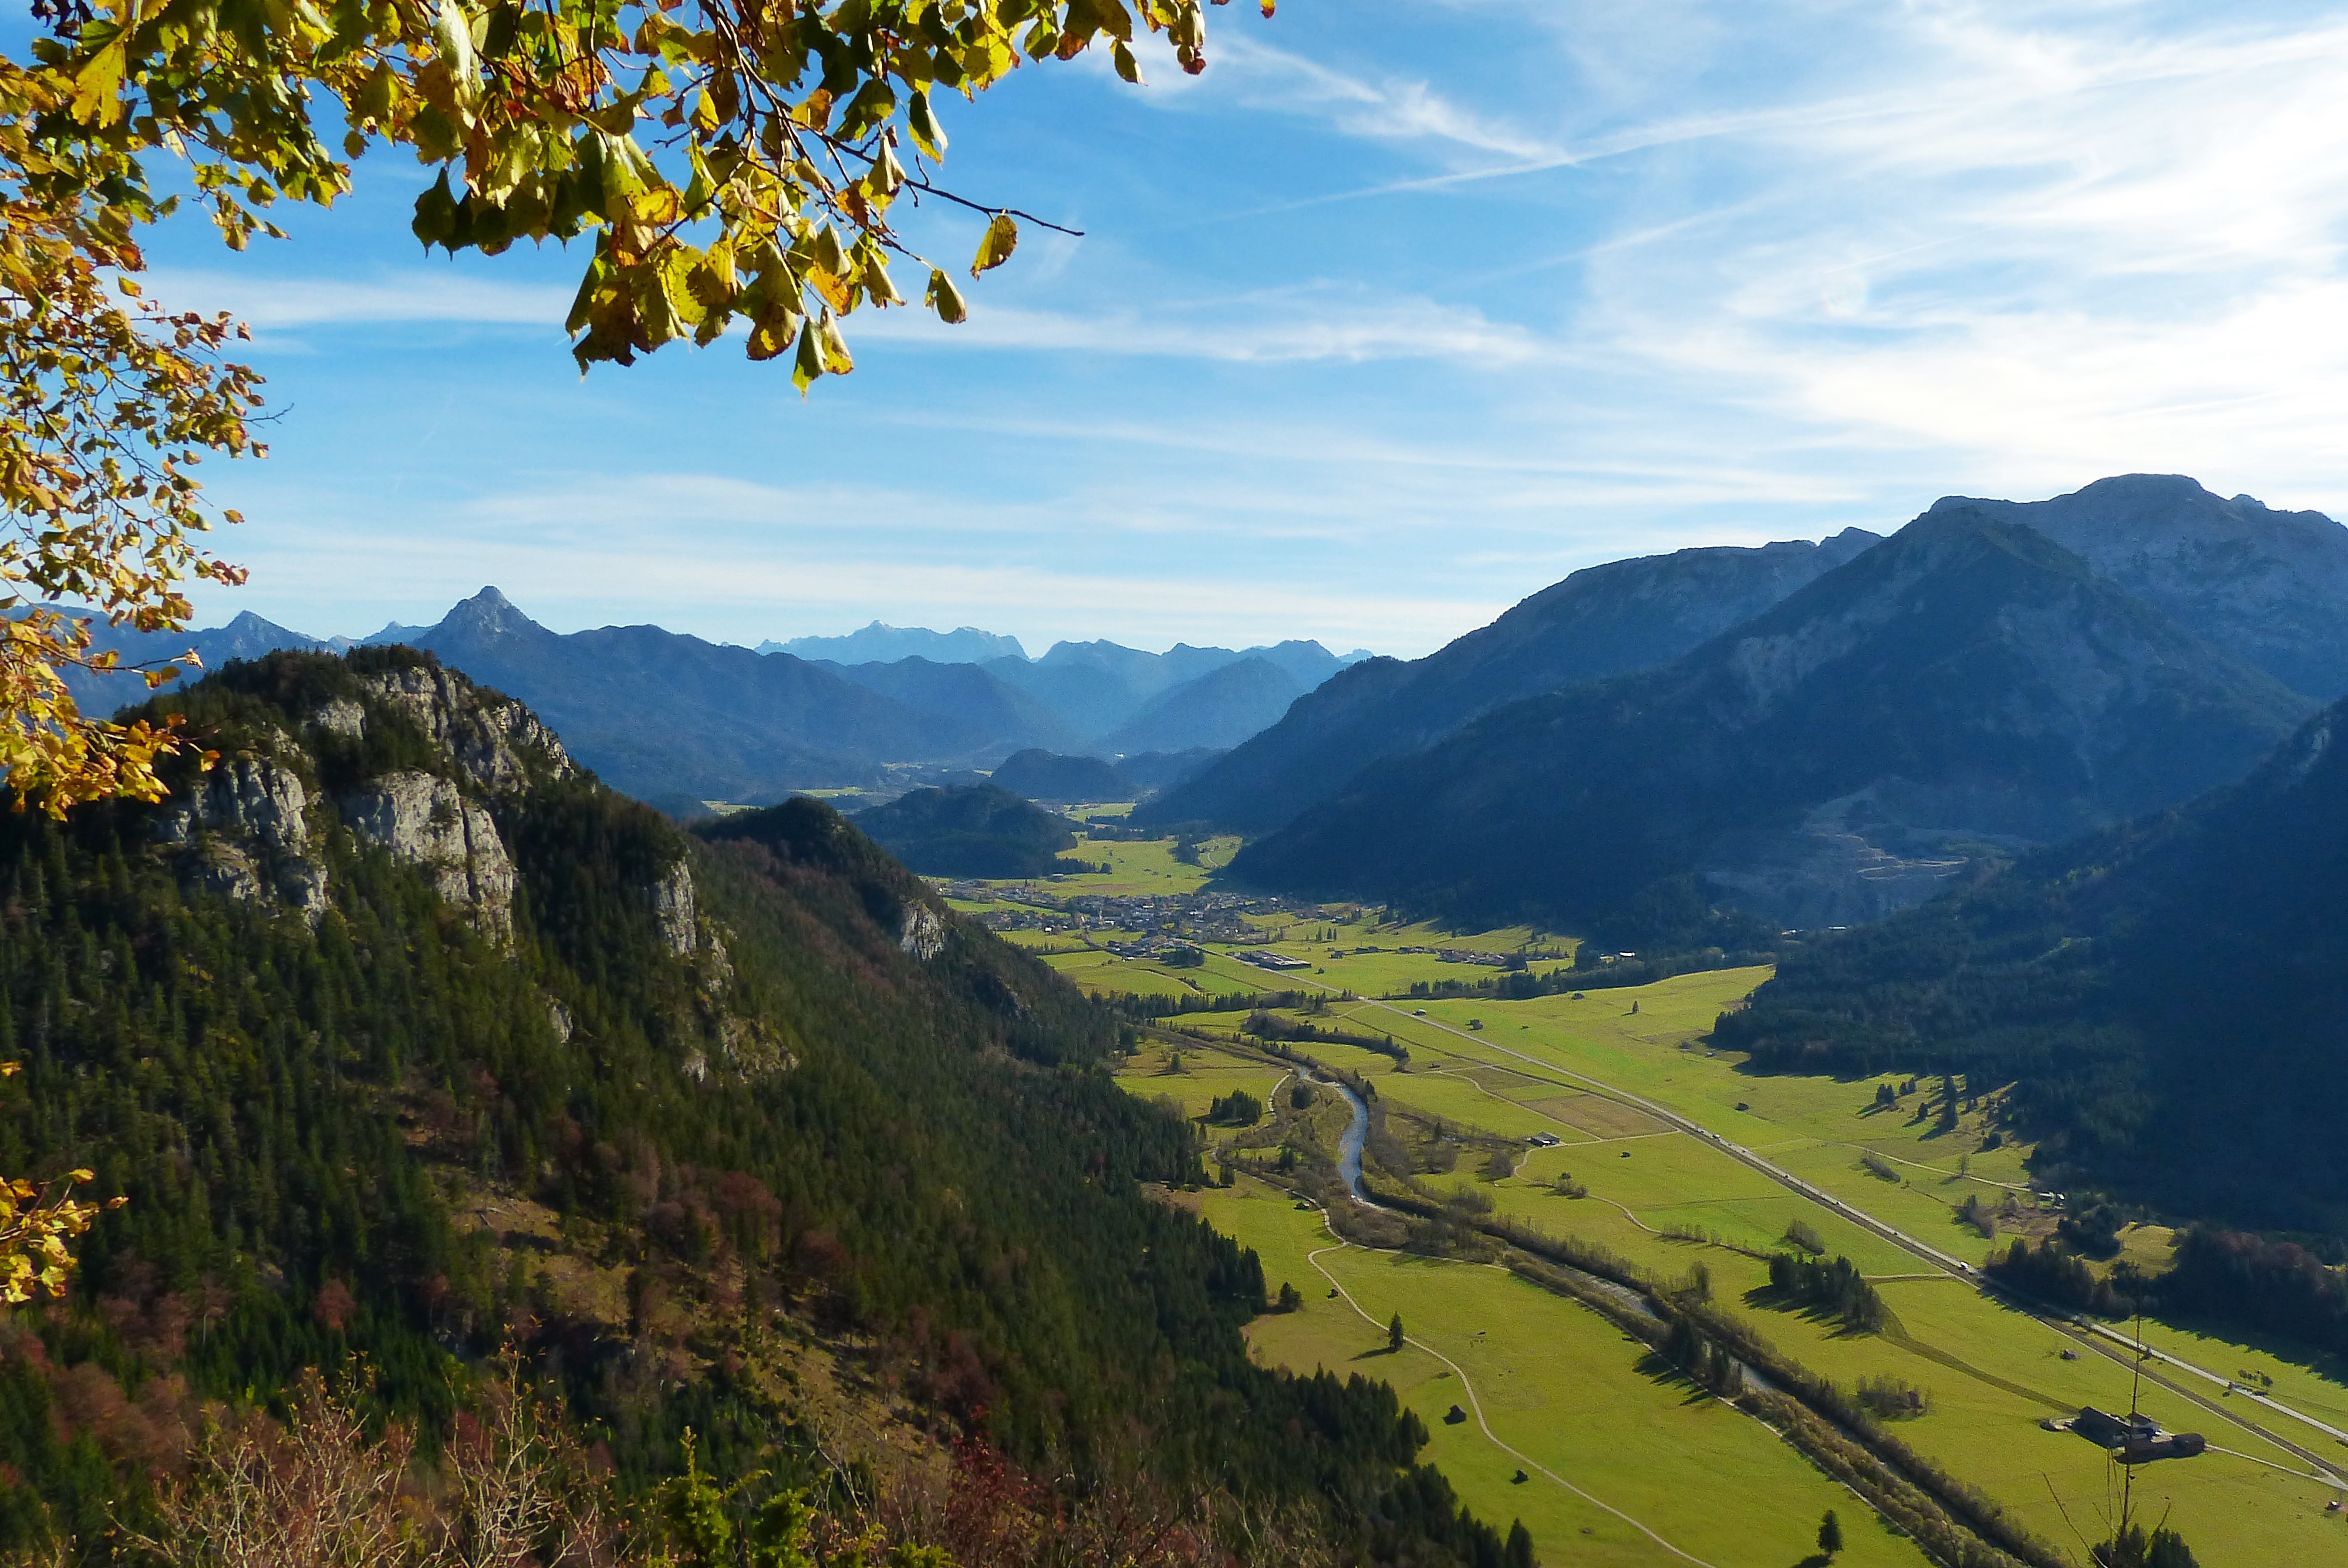
landscape, tree, nature, wilderness, mountain, meadow, hill, lake, adventure, valley, mountain range, autumn, alpine, ridge, austria, mountains, alps, plateau, zugspitze, tyrol, landform, mountain pass, s uling, tannheimer mountains, geographical feature, mountainous landforms, alpspitze, strausberg, ruin falkenstein, zirmgrat, vulture heads, vils